MLB London Series

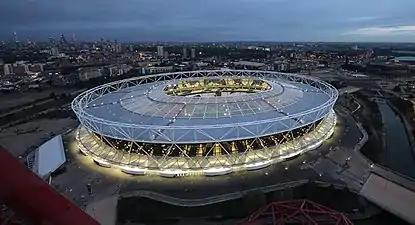
London Stadium in July 2015

The MLB London Series is an arrangement for Major League Baseball (MLB) to play select regular season games at the London Stadium in London, England. The arrangement was initially for two years, 2019 and 2020, which was sponsored by Mitel and branded as Mitel & MLB Present London Series. The 2019 games were the first MLB contests ever played in Europe, and featured the Boston Red Sox hosting two games against the New York Yankees. Two games planned for 2020 between the St. Louis Cardinals and Chicago Cubs were cancelled due to the COVID-19 pandemic. In 2022, the arrangement between MLB and Greater London was renewed for games in 2023, 2024 and 2026. Beginning with the 2023 season, the series is branded as the MLB World Tour: London Series, reflecting the new "MLB World Tour" name applied to games played outside the U.S. and Canada.